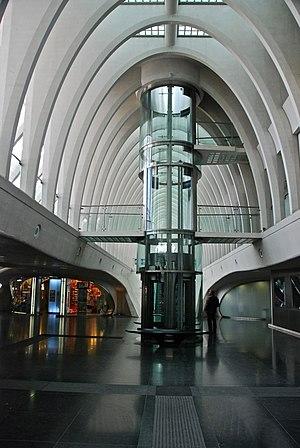
Un ascenseur est un transport vertical assurant le déplacement en hauteur.